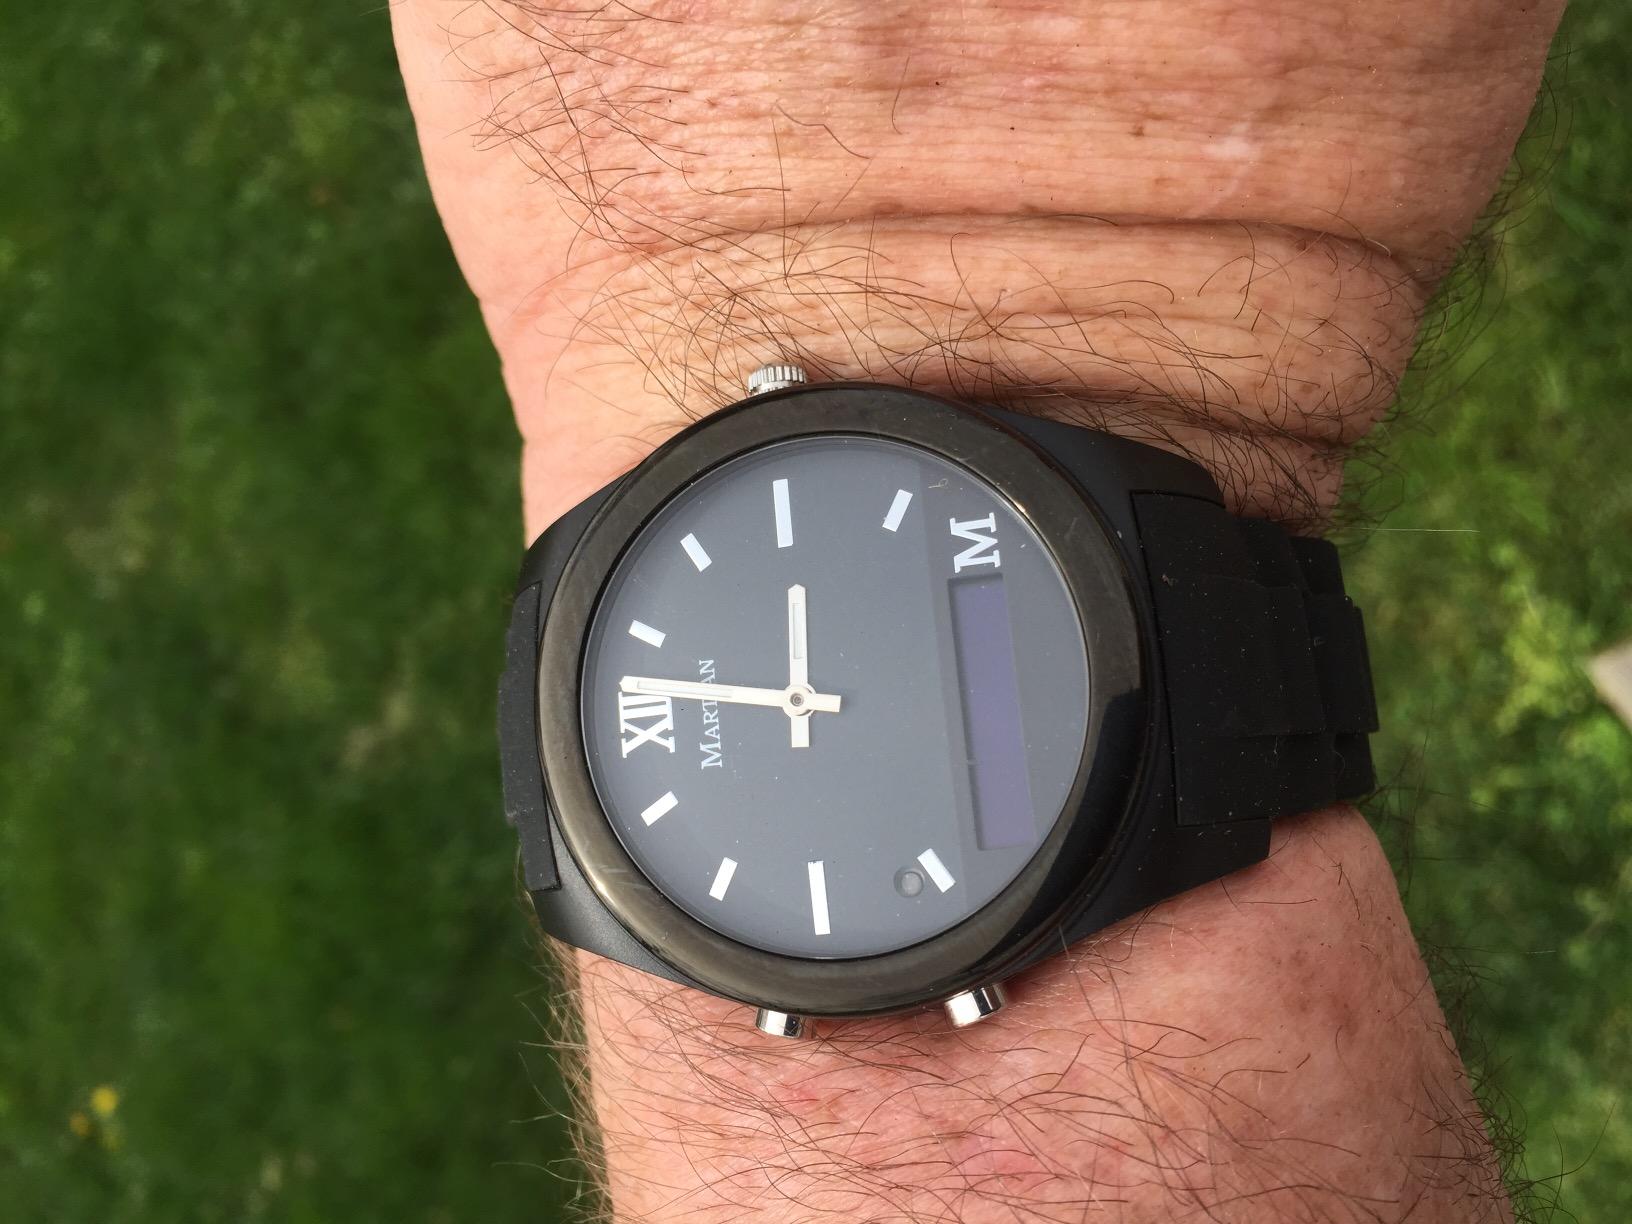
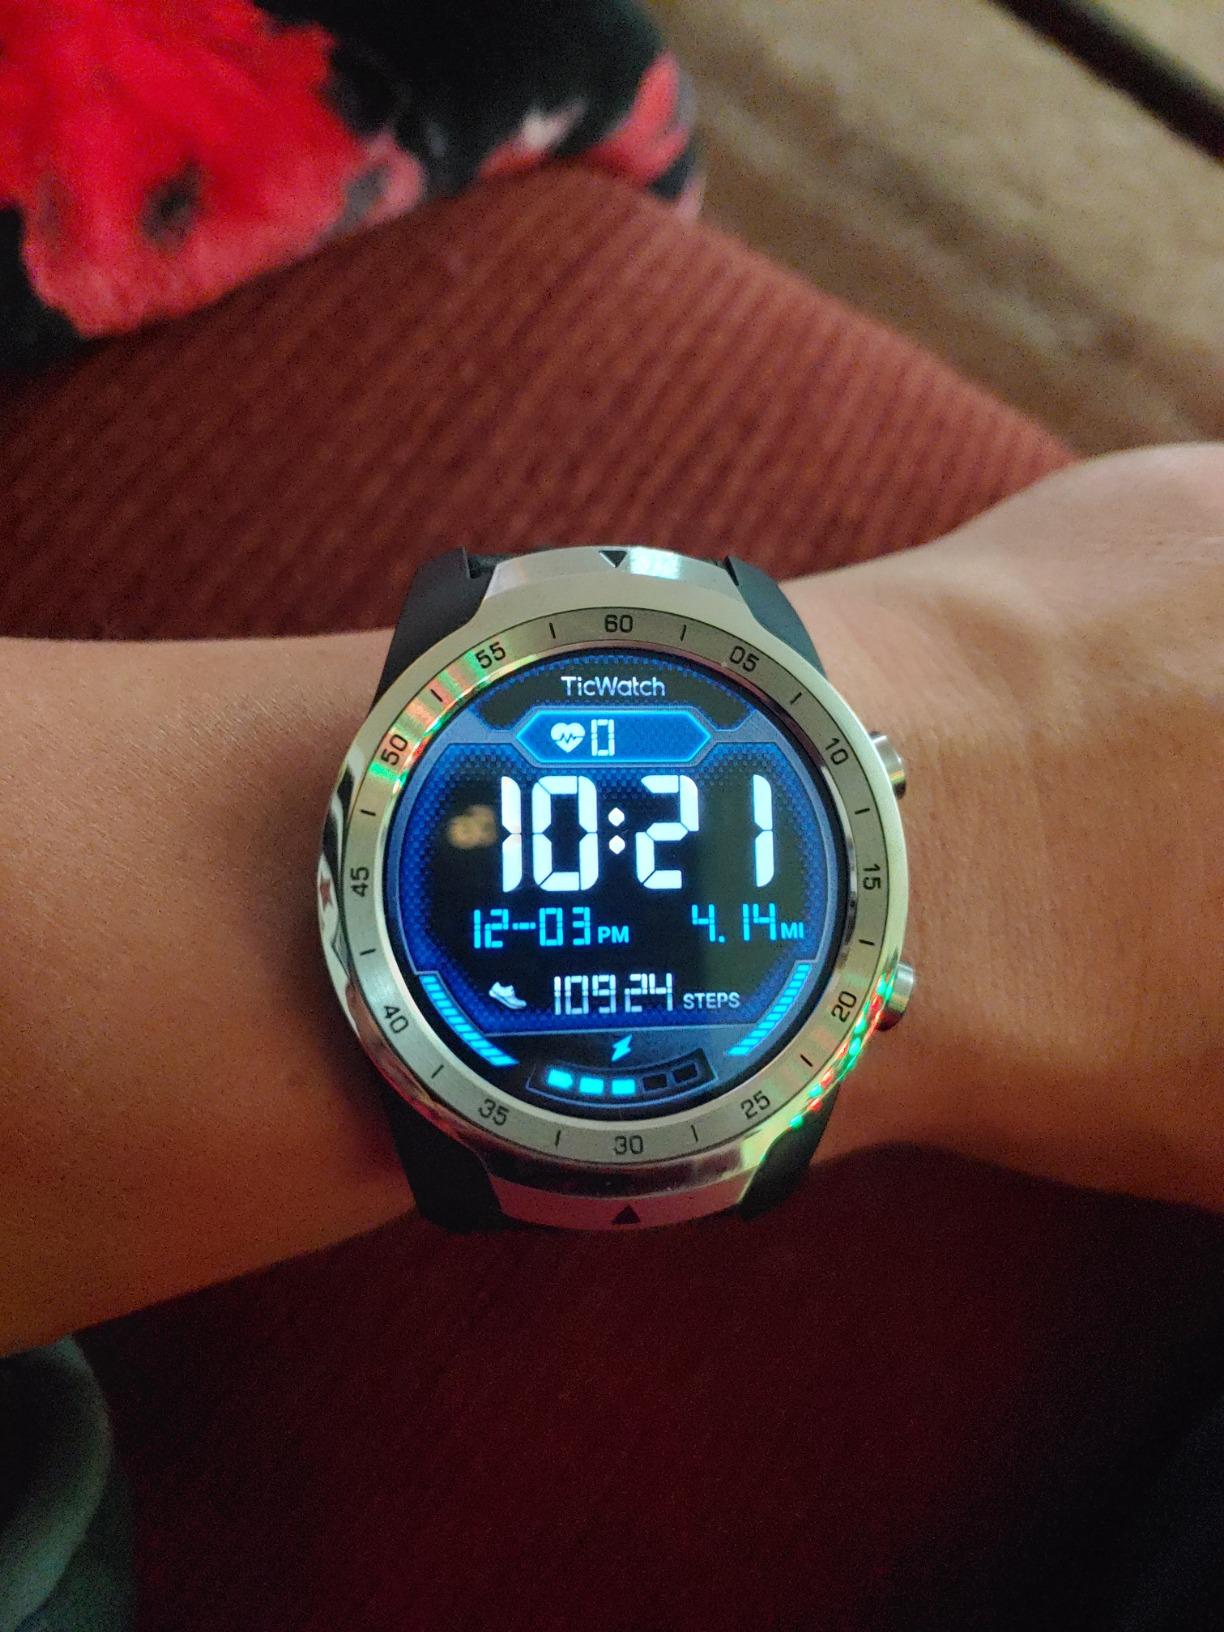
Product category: smartwatch
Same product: no